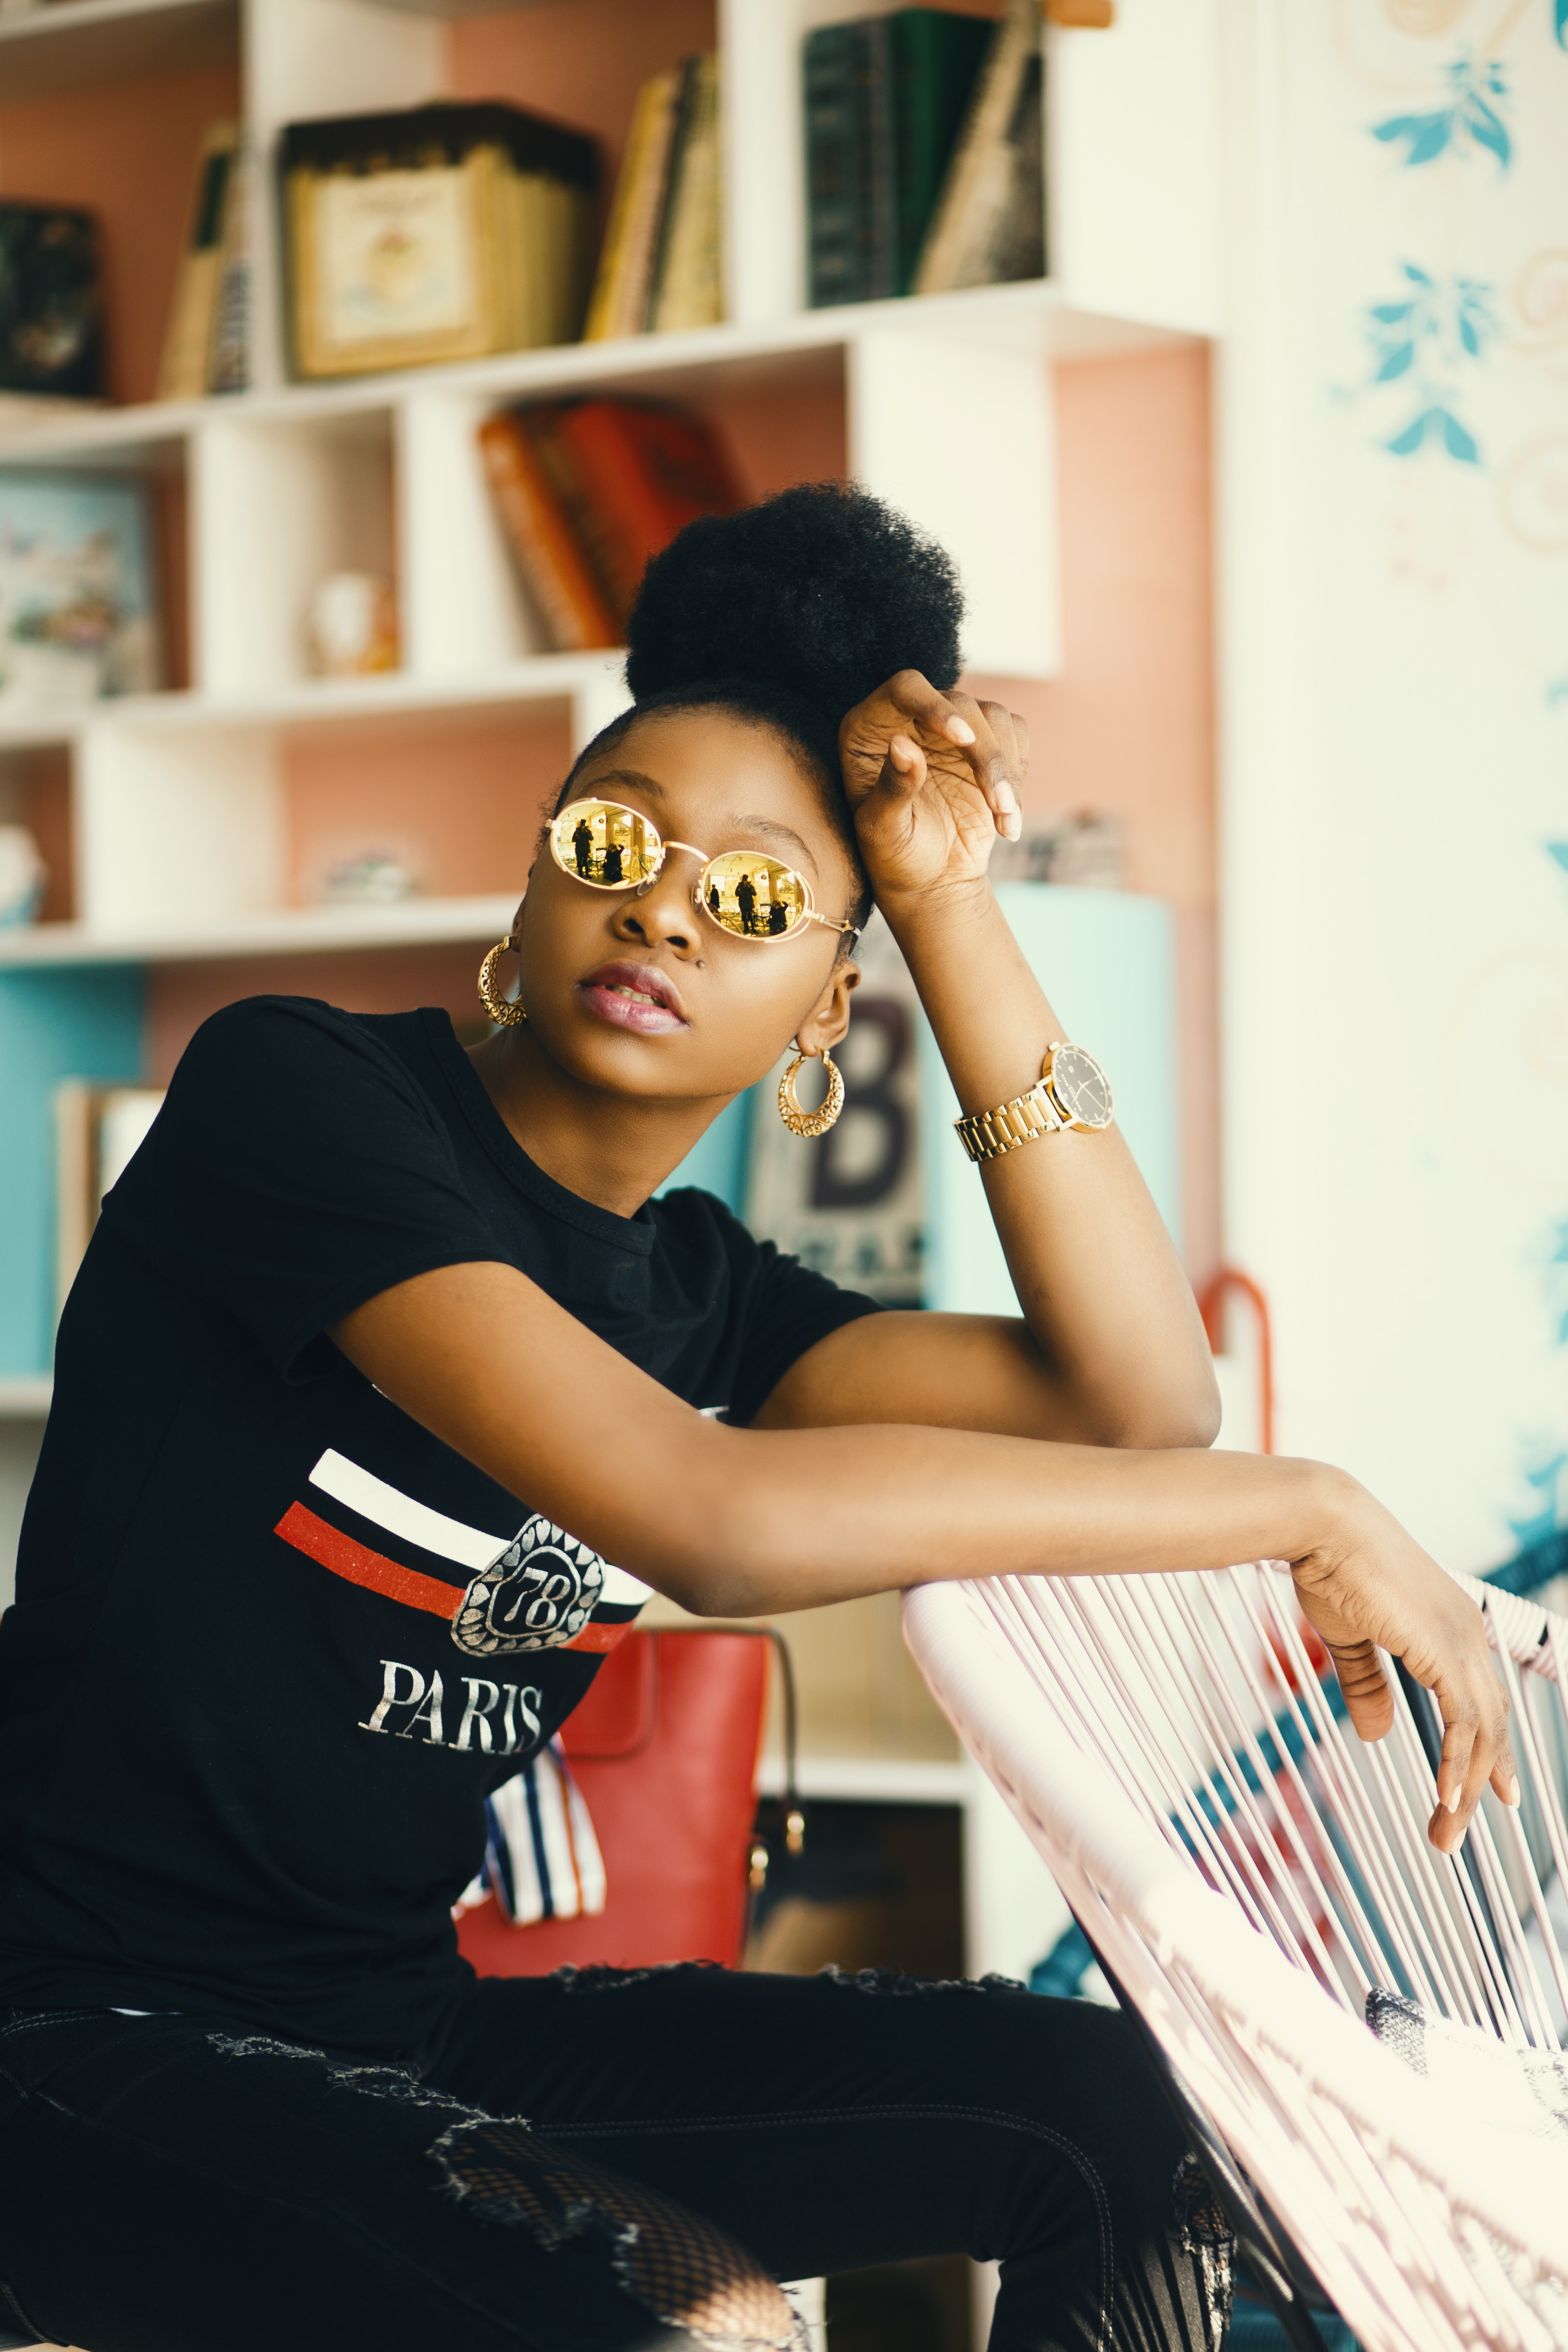
black, beauty, yellow, fashion, cool, black hair, lip, shoulder, smile, glasses, design, photography, fun, fashion design, t shirt, room, photo shoot, model, sitting, eyewear, happy, fashion accessory, style, top